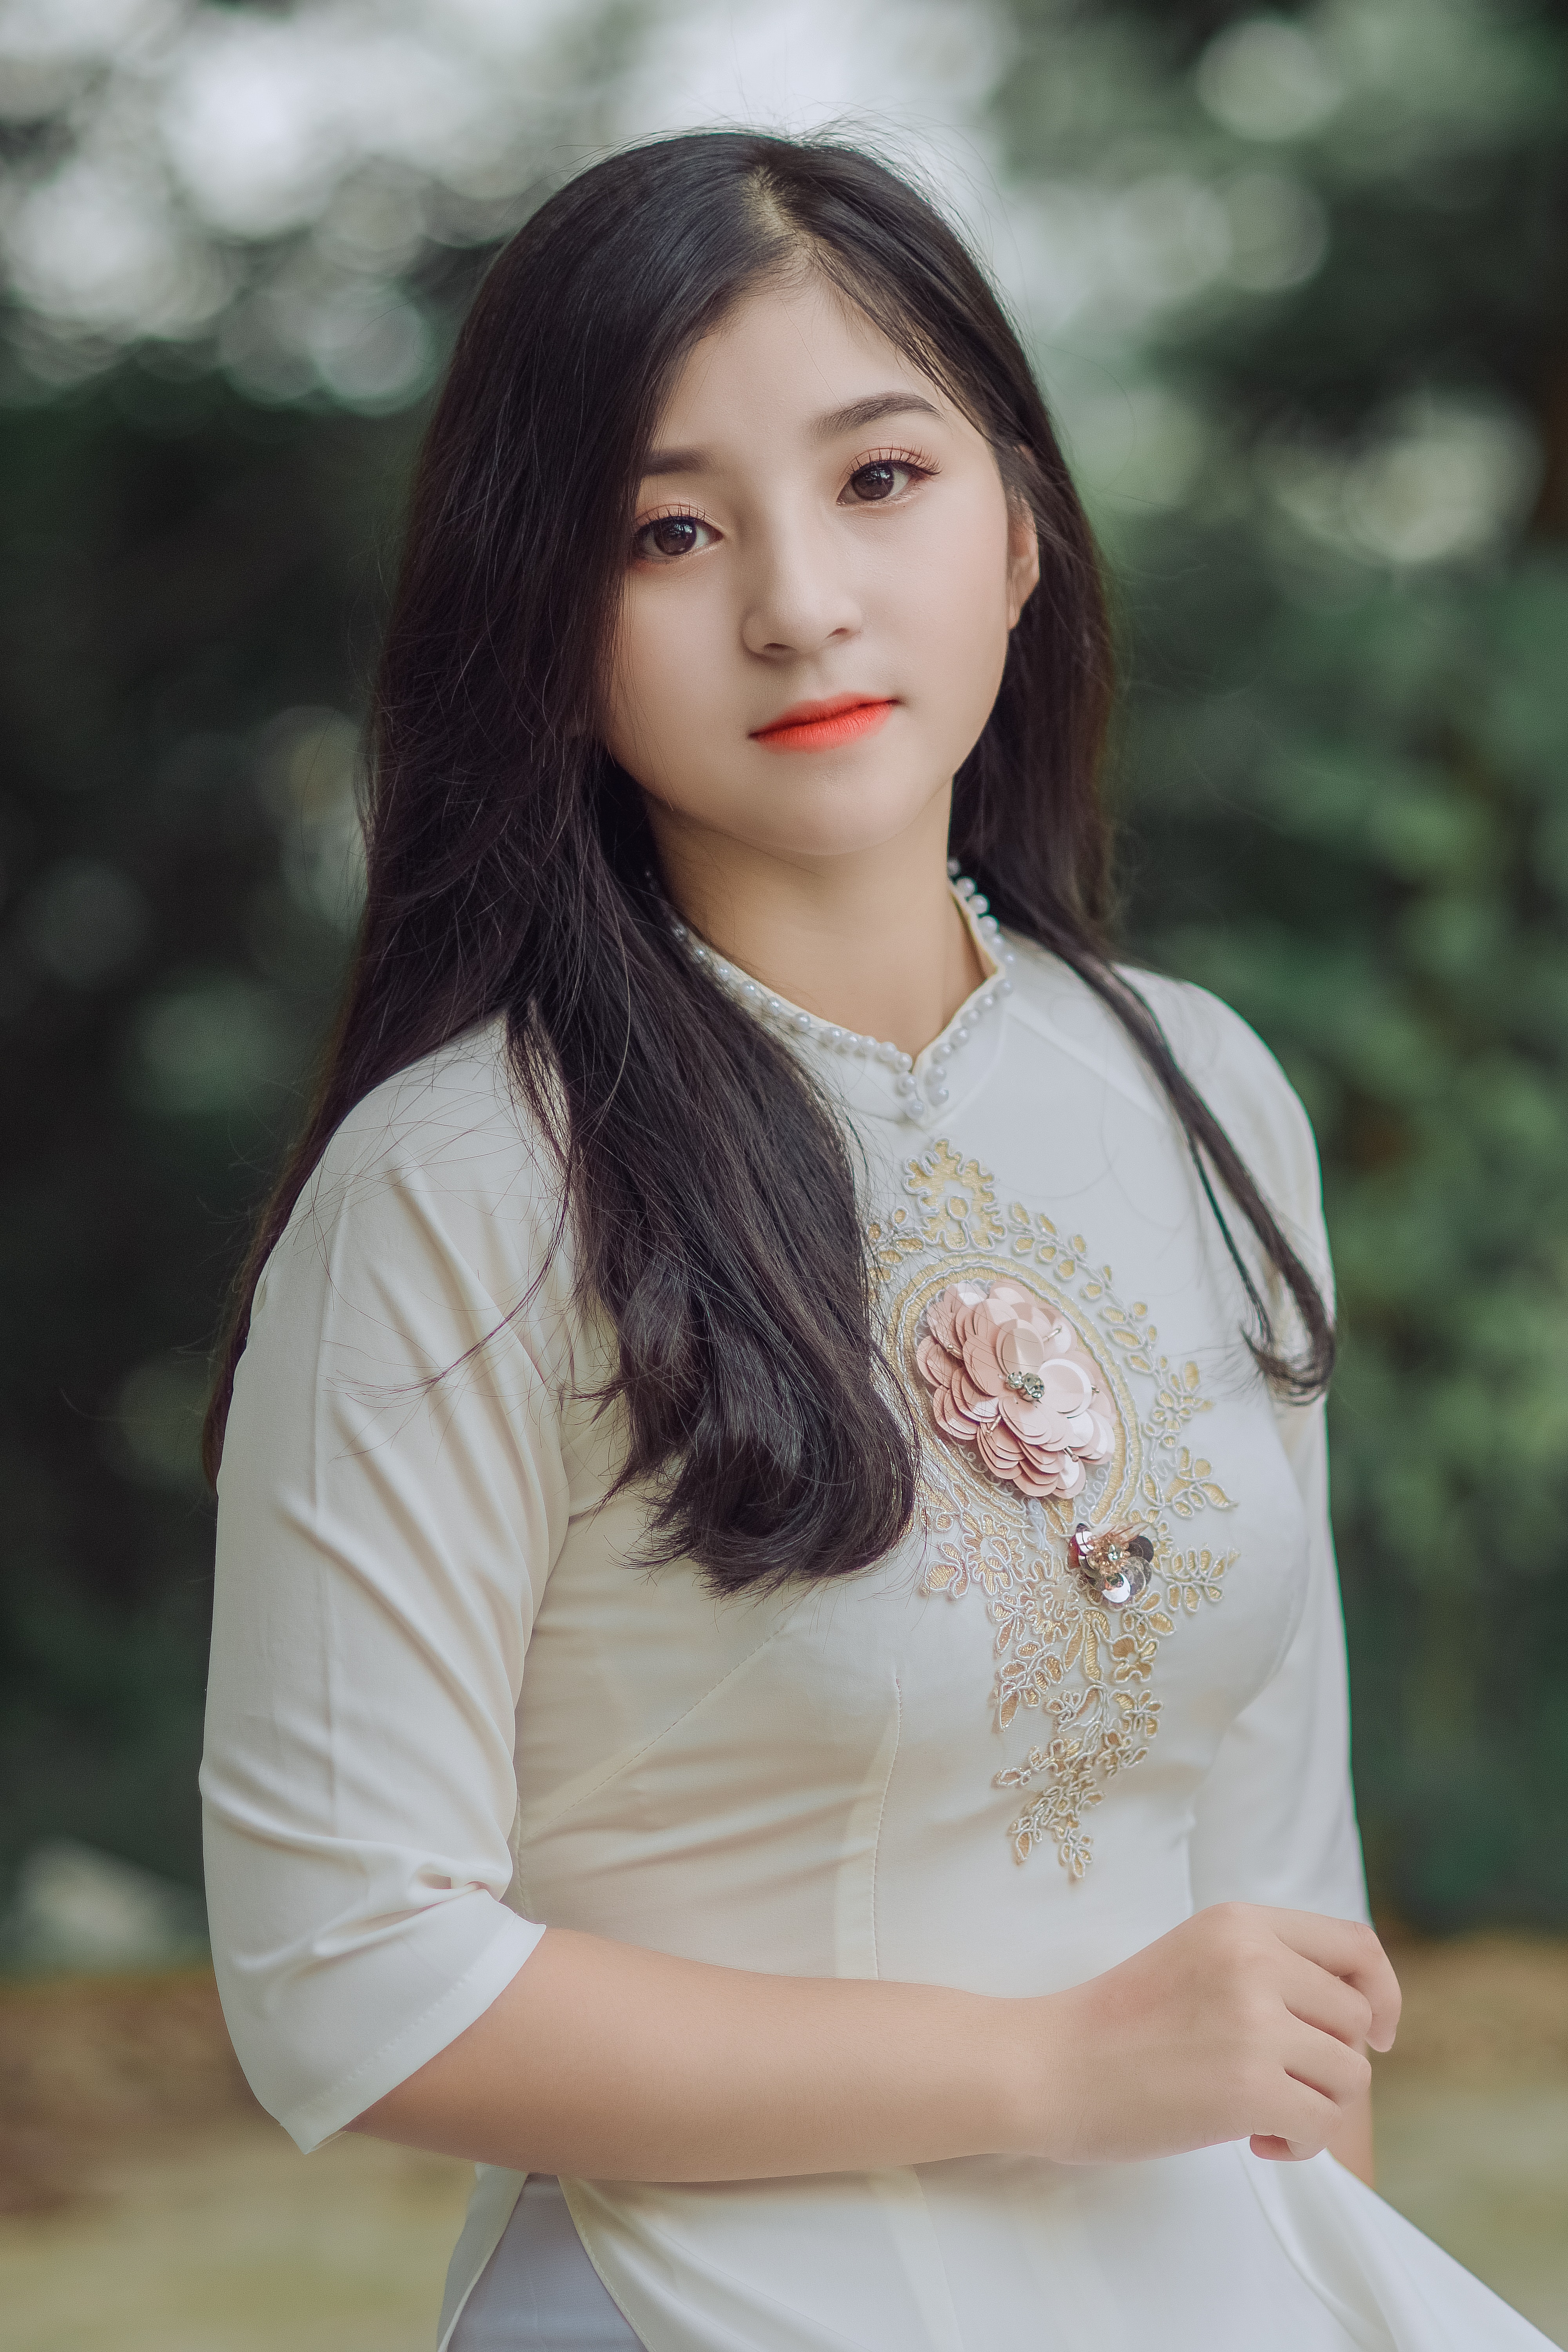
hair, white, face, beauty, skin, lip, head, hairstyle, eye, long hair, forehead, fashion, black hair, photography, dress, model, photo shoot, brown hair, sunlight, portrait photography, plant, fawn, portrait, style